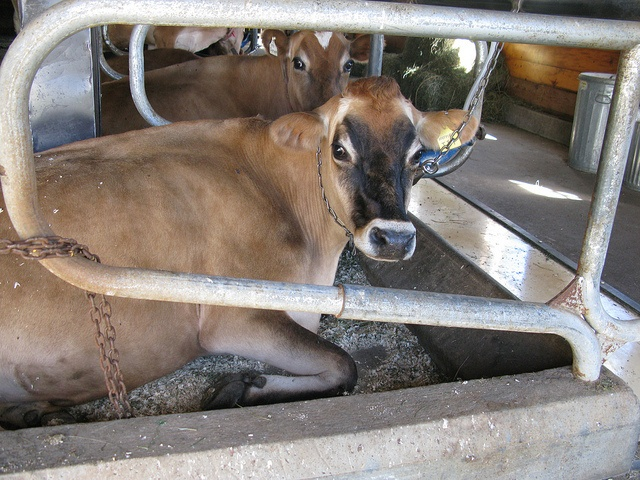
Brown cows tied to their stalls laying down
A close up of a cow laying down with a chain around its neck.
Brown cows laying down, and tied up with metal chains.
A baby steer is looking at the camera in its area.
Cows laying down in their individual stalls in a row.